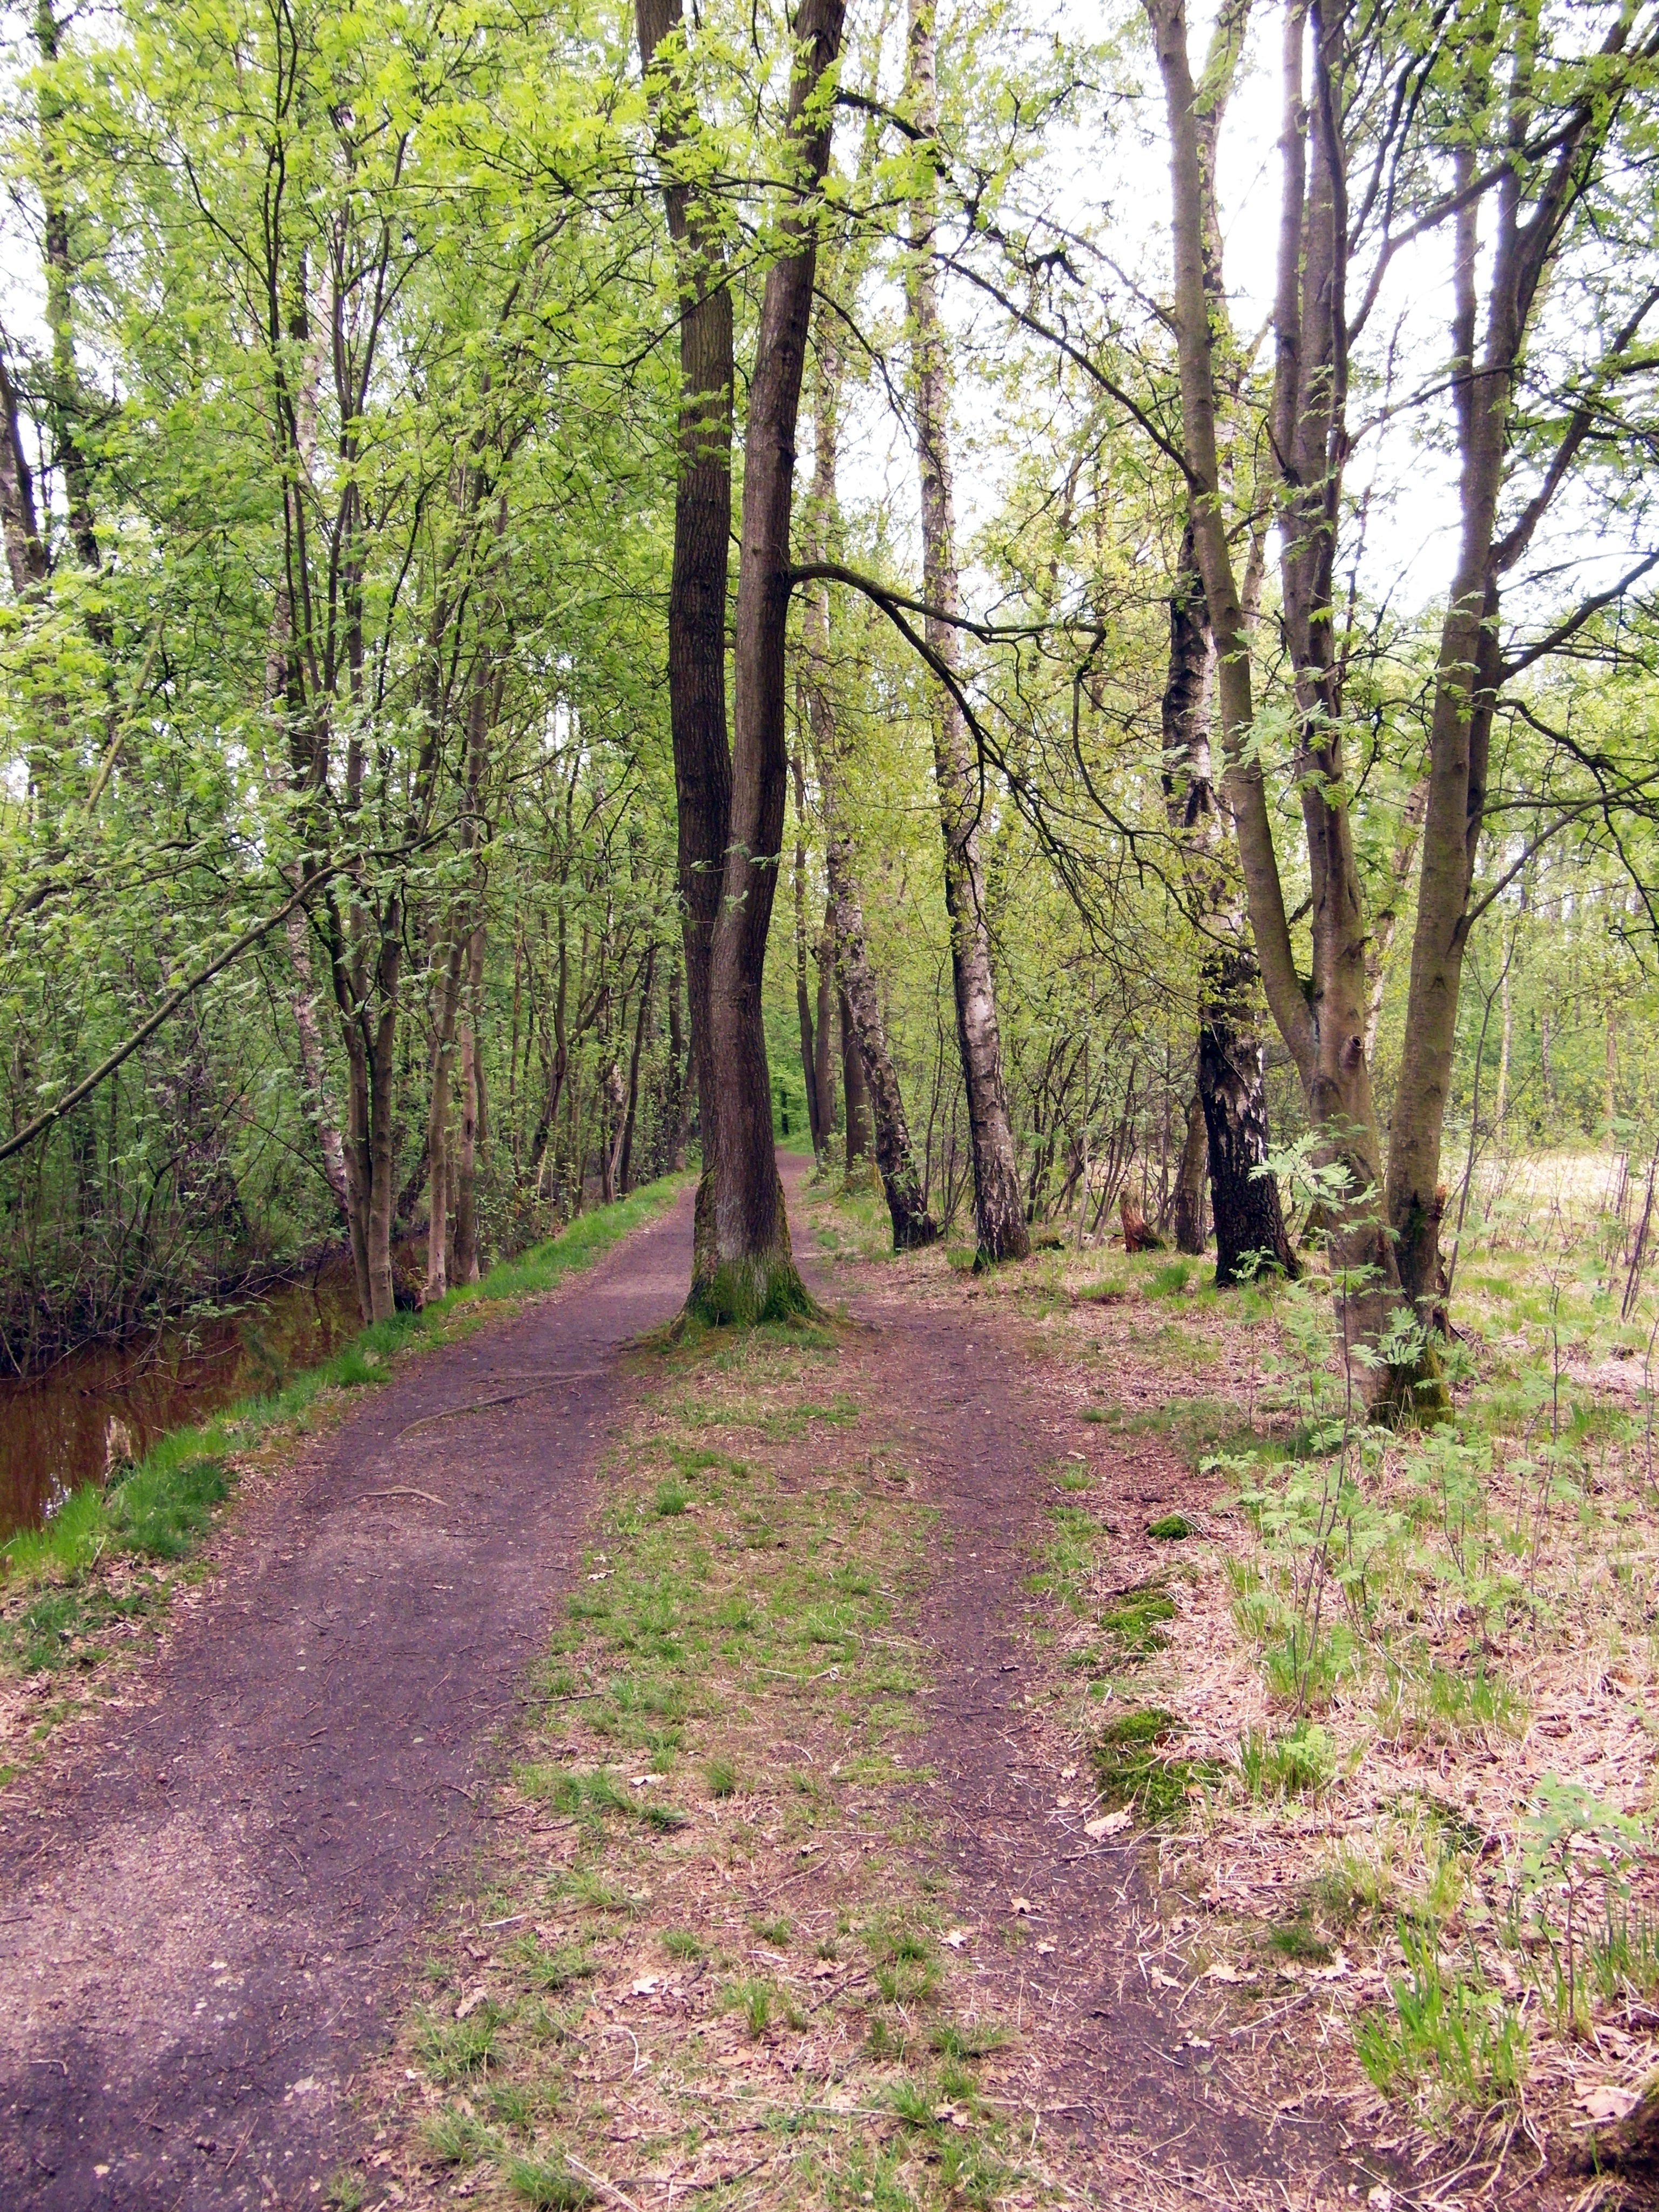
tree, forest, path, wilderness, plant, trail, meadow, walk, spring, autumn, park, ridge, moor, deciduous, grove, woodland, habitat, ecosystem, hamburg, forest path, biome, natural environment, woody plant, temperate broadleaf and mixed forest, raakmoor